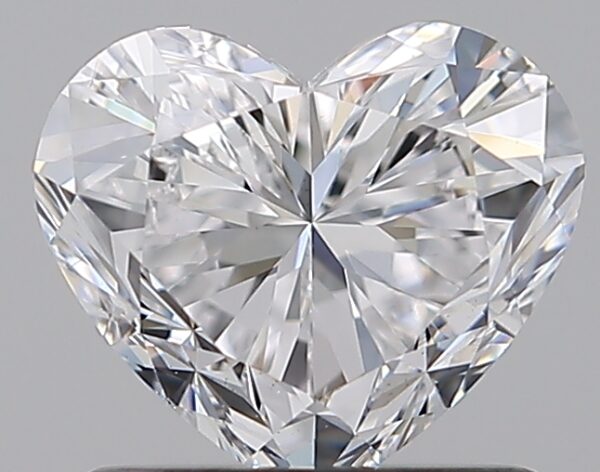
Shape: heart
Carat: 1
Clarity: VS2
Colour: D
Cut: EX
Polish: EX
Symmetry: EX
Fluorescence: N
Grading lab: GIA
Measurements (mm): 5.89 x 6.83 x 4.06